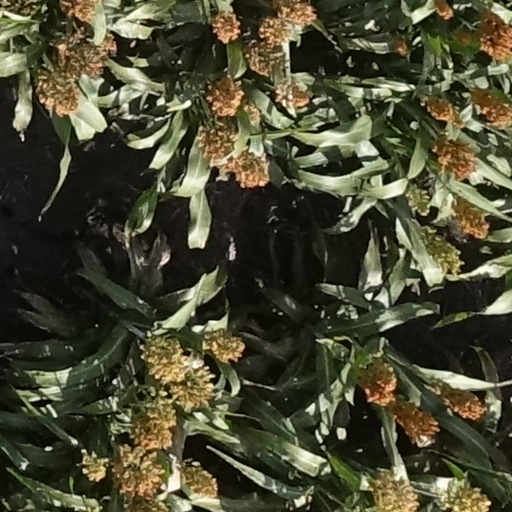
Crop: sorghum